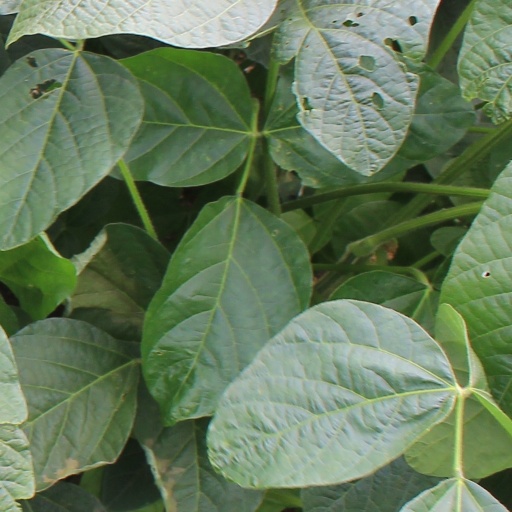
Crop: soybean